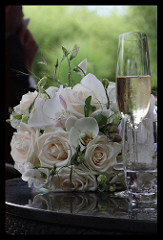
Flower: rose